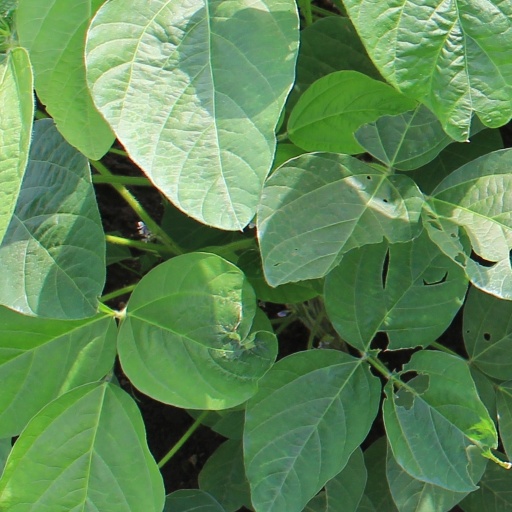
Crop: soybean